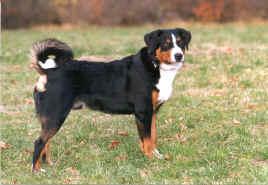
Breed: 234-n000091-Appenzeller